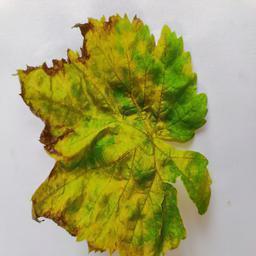
Label: Downy Mildew